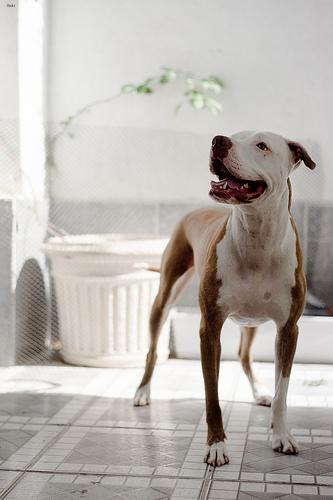
Breed: american pit bull terrier